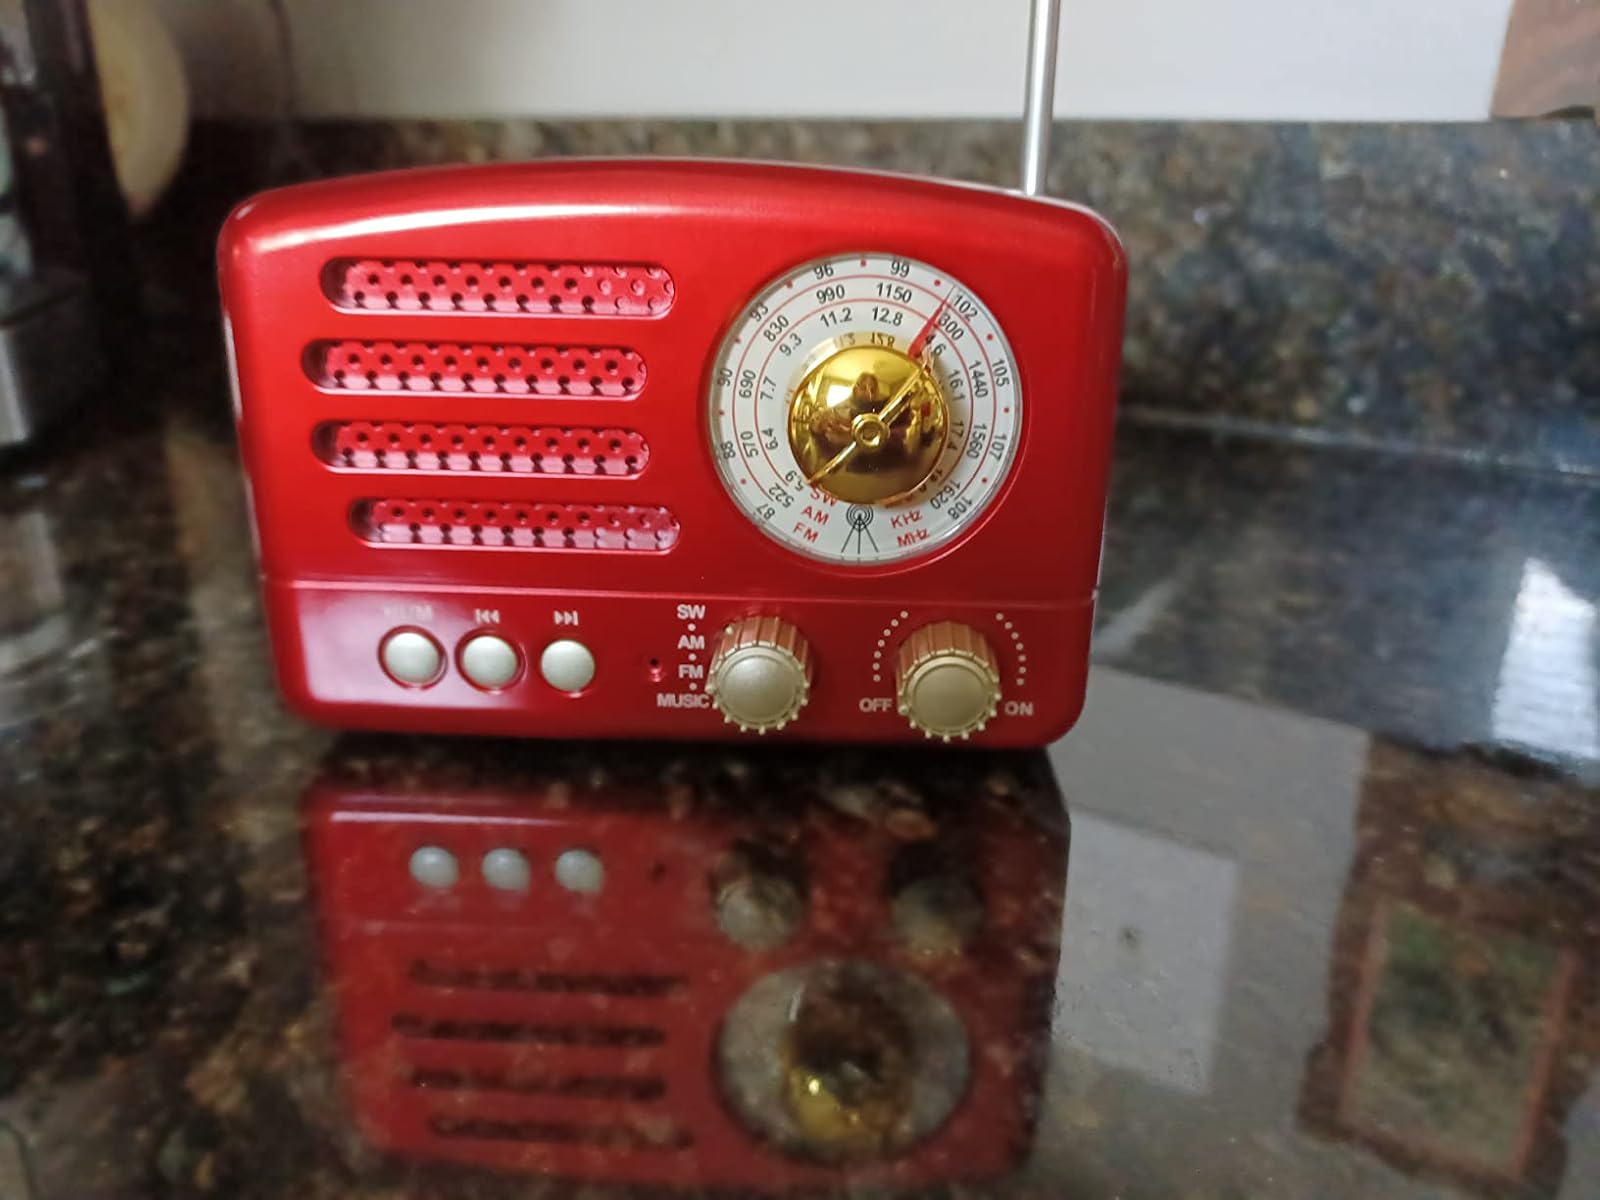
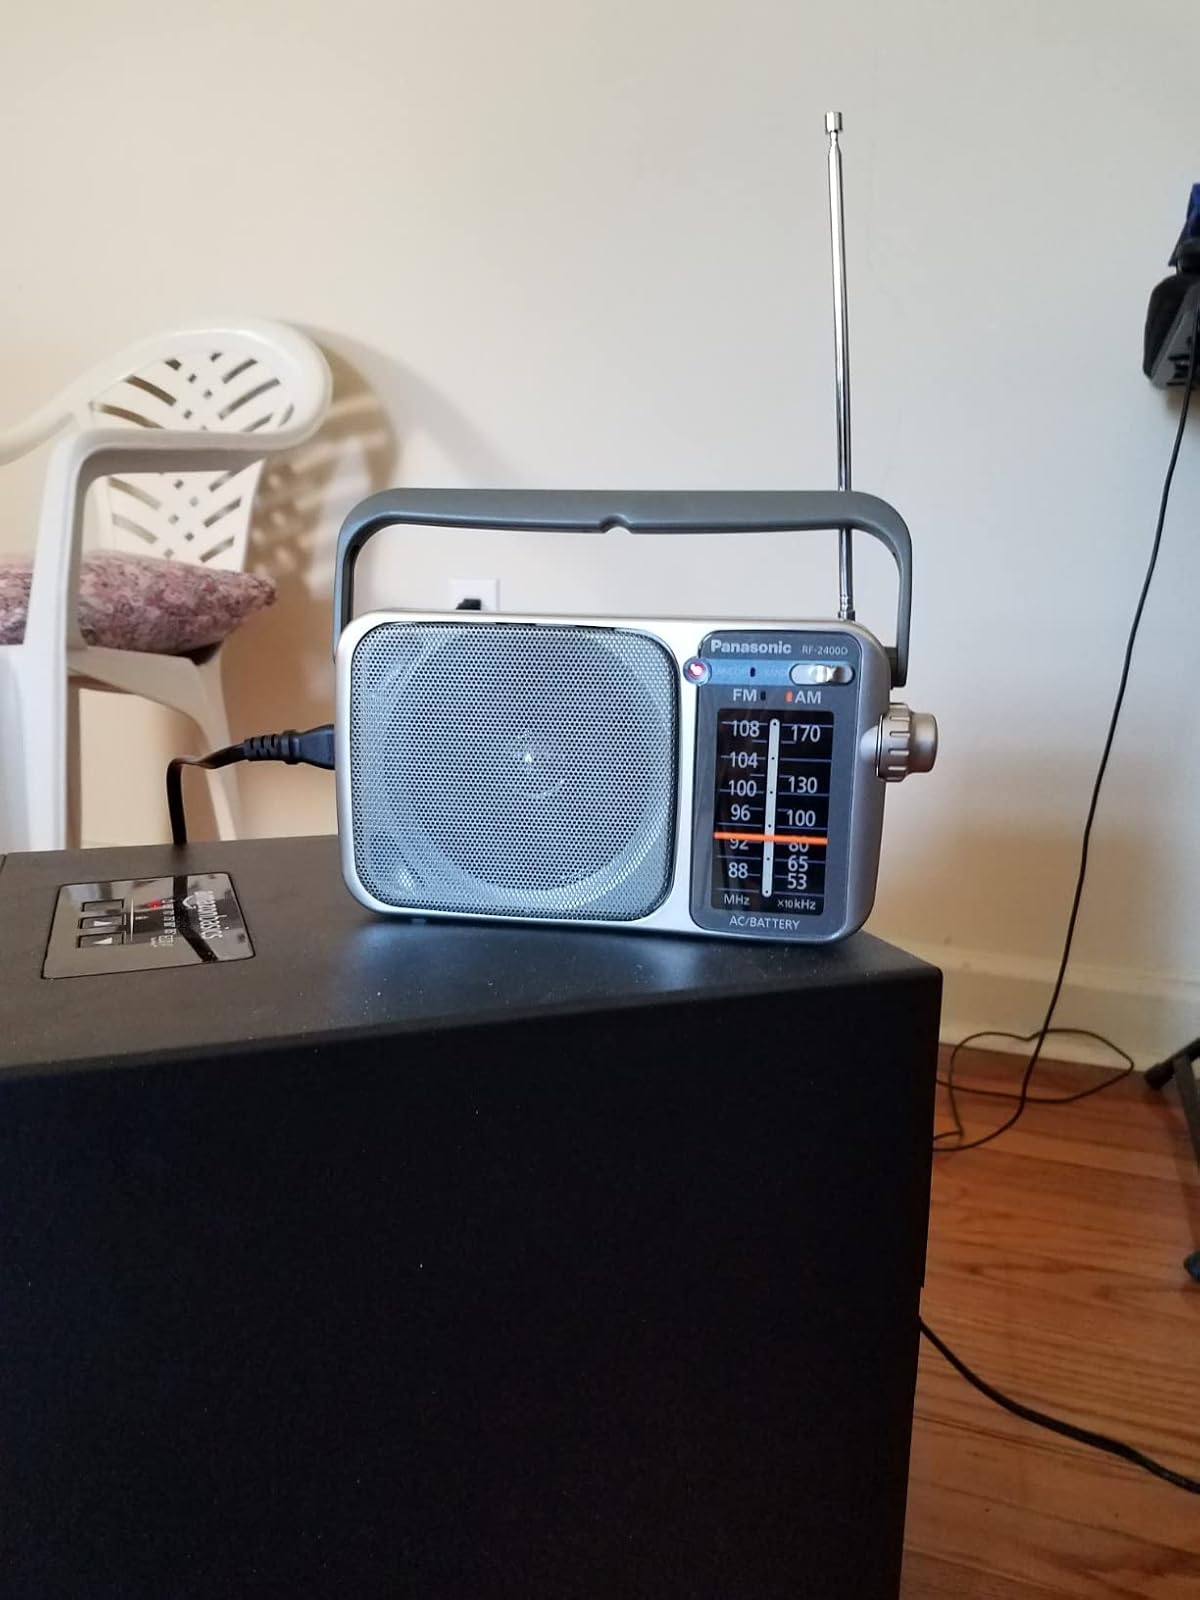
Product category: radio
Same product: no